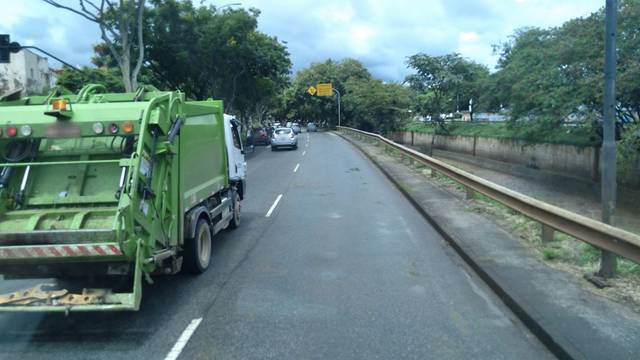
Region: Brazil
Coordinates: -19.904, -43.909